George Ripley (alchemist)

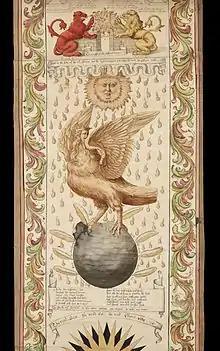
An excerpt from a copy of the Ripley Scroll

Some scholars claim that the writings of "The Compound of Alchemy" were meant to be read in light of an alchemical drawing done by Ripley called the "Wheel." This drawing is in essence an analogy of the planets of the Solar System, of which at the time, Earth was considered to be the centre. Ripley encoded his alchemical recipes into this drawing, depicting them as the planets which revolved around the Earth, or, more specifically, the elements of his work. In alchemy, there is often an analogical connection made between heaven and Earth, and this connection is symbolised by the use of the seven planetary symbols: Sol (Sun), Luna (Moon), Mercurius (Mercury), Venus, Mars, Jupiter, and Saturn. These planets correspond respectively to gold, silver, quicksilver, copper, iron, tin, and lead.